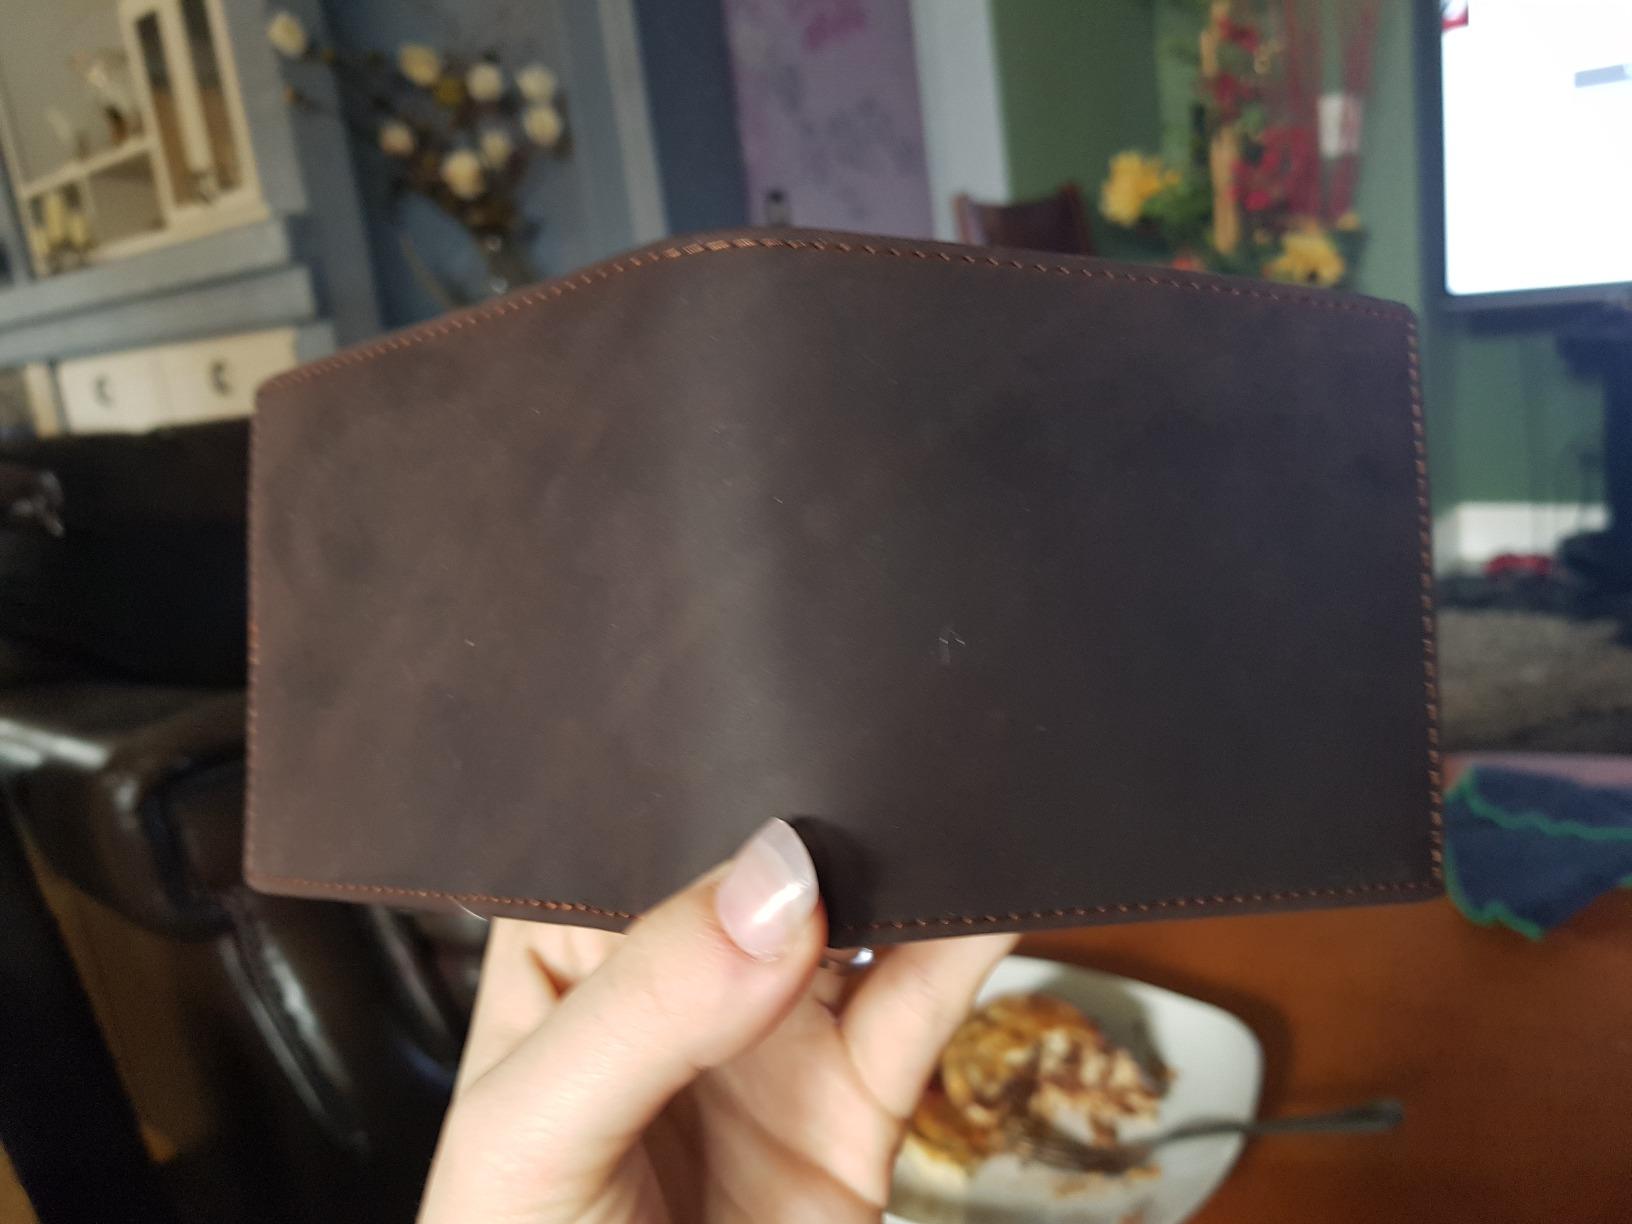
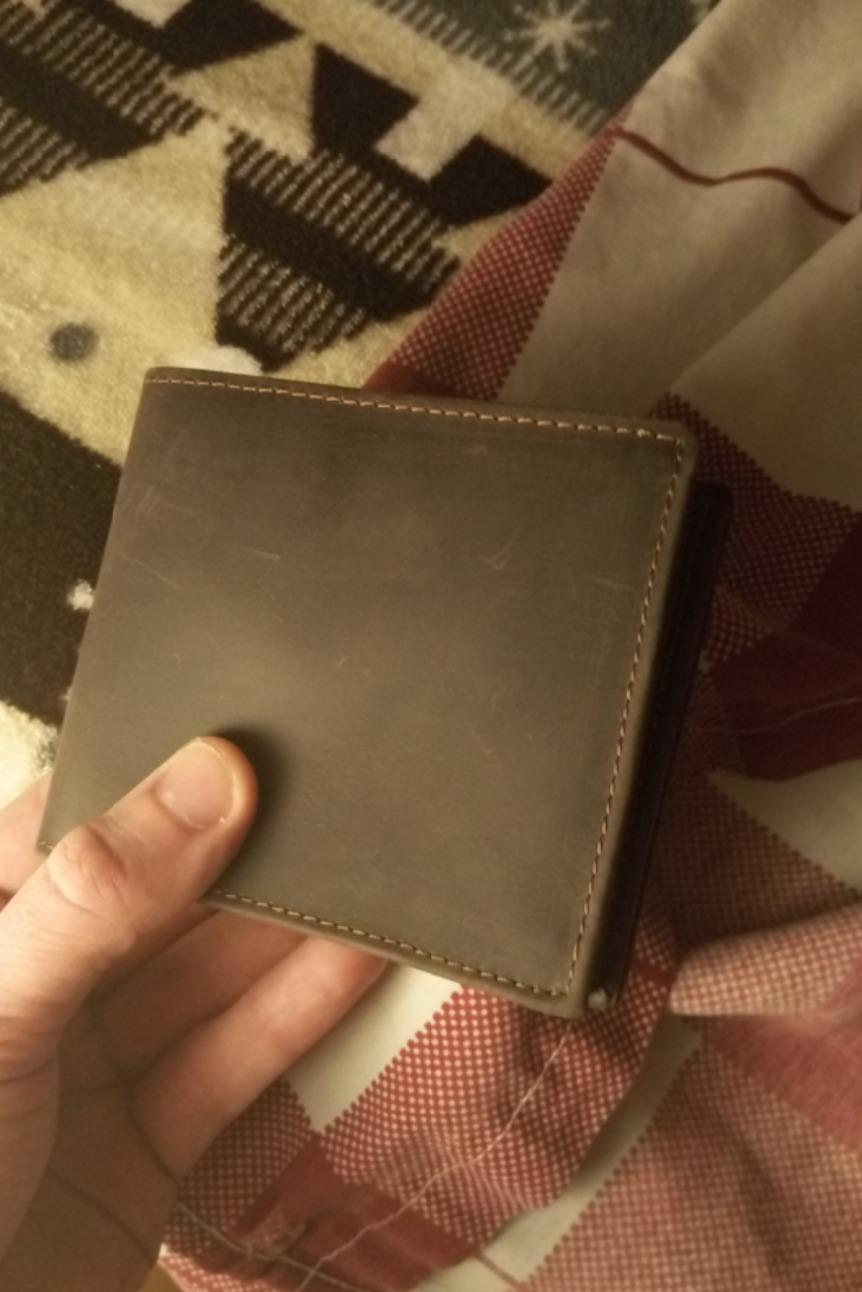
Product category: accessories_wallet
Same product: yes